Chung Ching Middle School, Seria

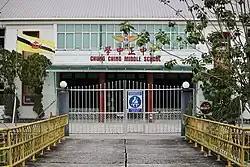
The secondary school in 2022

Chung Ching Middle School, Seria (CCMS) is a private school located in Seria, within the Belait District of Brunei. Established in 1937, it is one of five Chinese primary schools and three secondary schools in the country. The school is primarily funded by the local Chinese community, particularly through Chinese associations, while its curriculum, staffing, and instructional hours are regulated by the relevant government authorities. The campus is divided into two sections: one for the primary level and the other for secondary and kindergarten levels, situated in close proximity to one another.